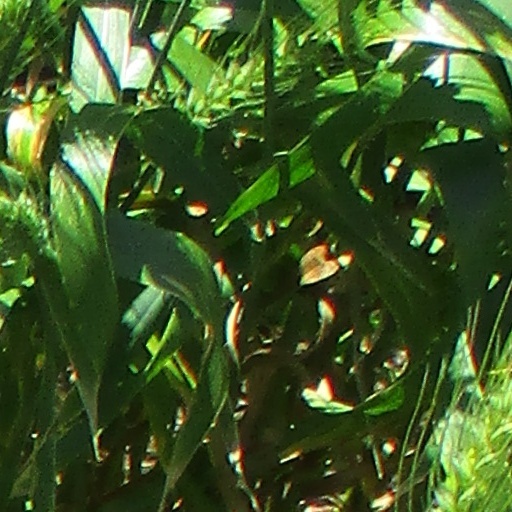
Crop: wheat